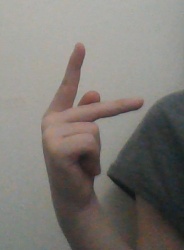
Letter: dha